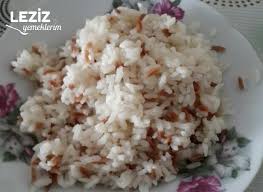
Yemek: pirinc_pilavi